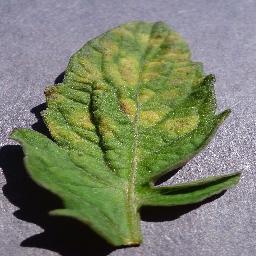
Label: Tomato___Leaf_Mold